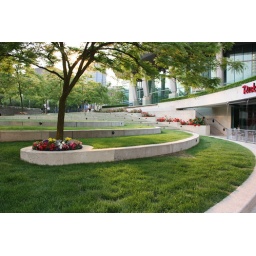
A Park by an office building